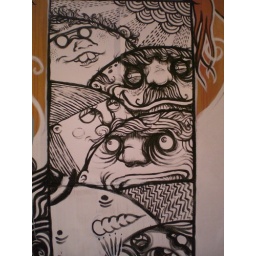
Jon Stommel did this, it started on paper in a window at The Crackhouse